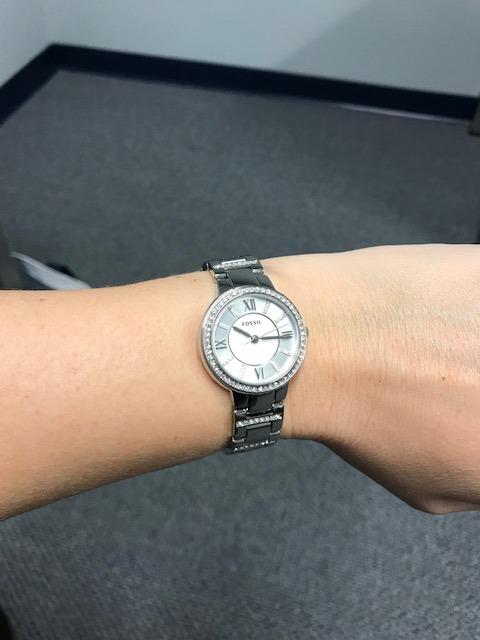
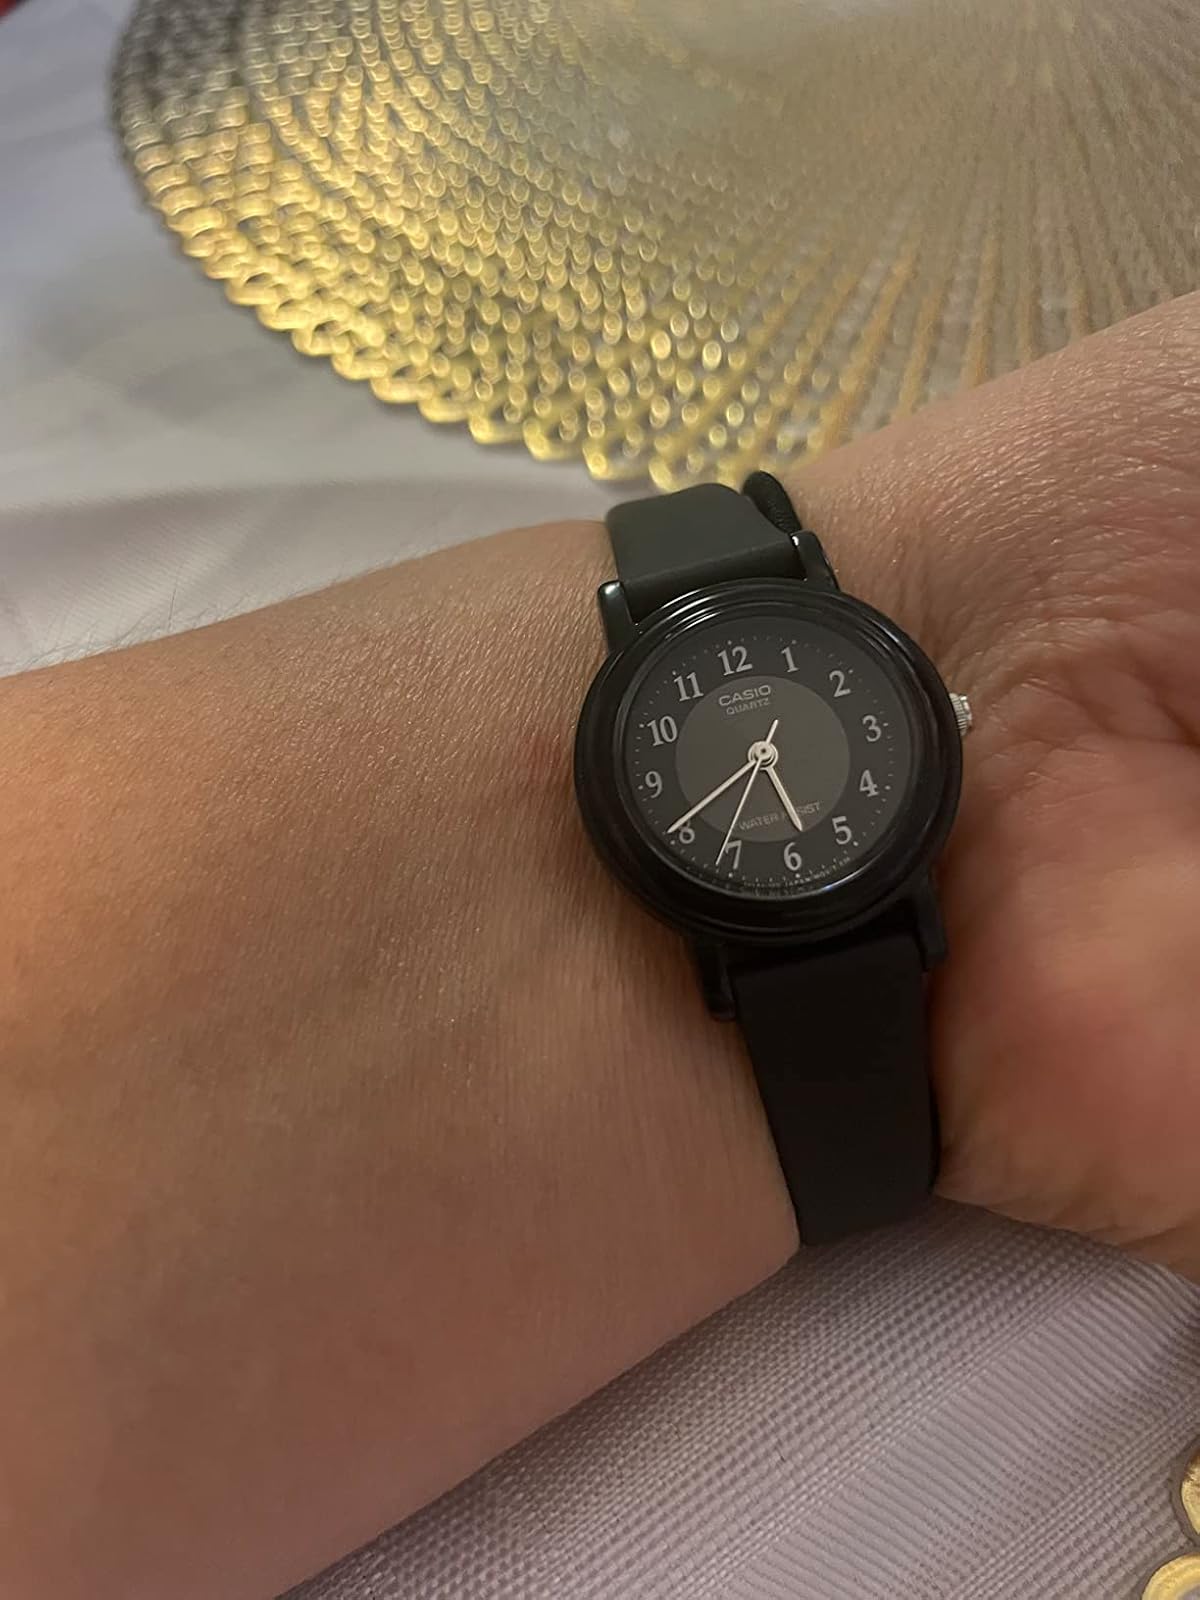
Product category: accessories_watch
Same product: no